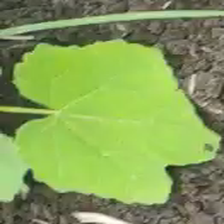
Weed species: Little_Mallow(Malva parviflora)